Amphitheatrum Johnsonianum

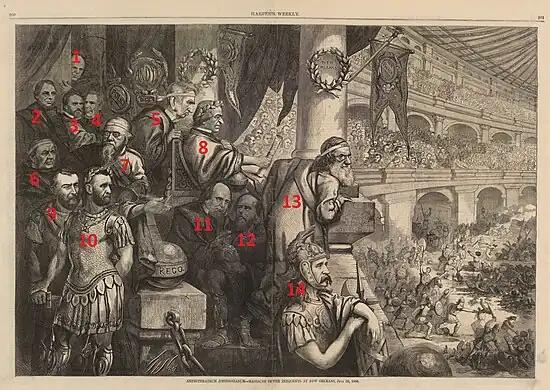
"Amphitheatrum Johnsonianum": (1) Horatio Seymour, (2) Schuyler Colfax, (3) James R. Doolittle, (4) Alexander Randall, (5) William Seward, (6) Hugh McCulloch, (7) Edwin Stanton, (8) Andrew Johnson, (9) Philip Sheridan, (10) Ulysses S. Grant, (11) James Lawrence Orr, (12) Darius Couch, (13), Gideon Welles, (14) George Custer

The action in Nast's arena is essentially documentary, drawn from reports made by government investigators about the "pre-meditated act of ex-Rebels intent on destroying the native Republican movement in Louisiana." The brutality is intentionally remote from the high-status individuals in the foreground but Nast was careful to include clearly recognizable figures within the stands and, down on the field, recognizable scenes drawn from news reports. For example, "the very small figure of Mayor John T. Monroe is depicted on horseback and has the initials "CSA" (Confederate States of America) on his breastplate. His Roman soldiers are labeled the "Monroe Police". The mayor had recruited former Confederate soldiers and white supremacists to serve in the reconstituted civilian police force. Nast drew unarmed Black civilians—both men and women—as Christian martyrs pleading for their lives as they were hacked to pieces."